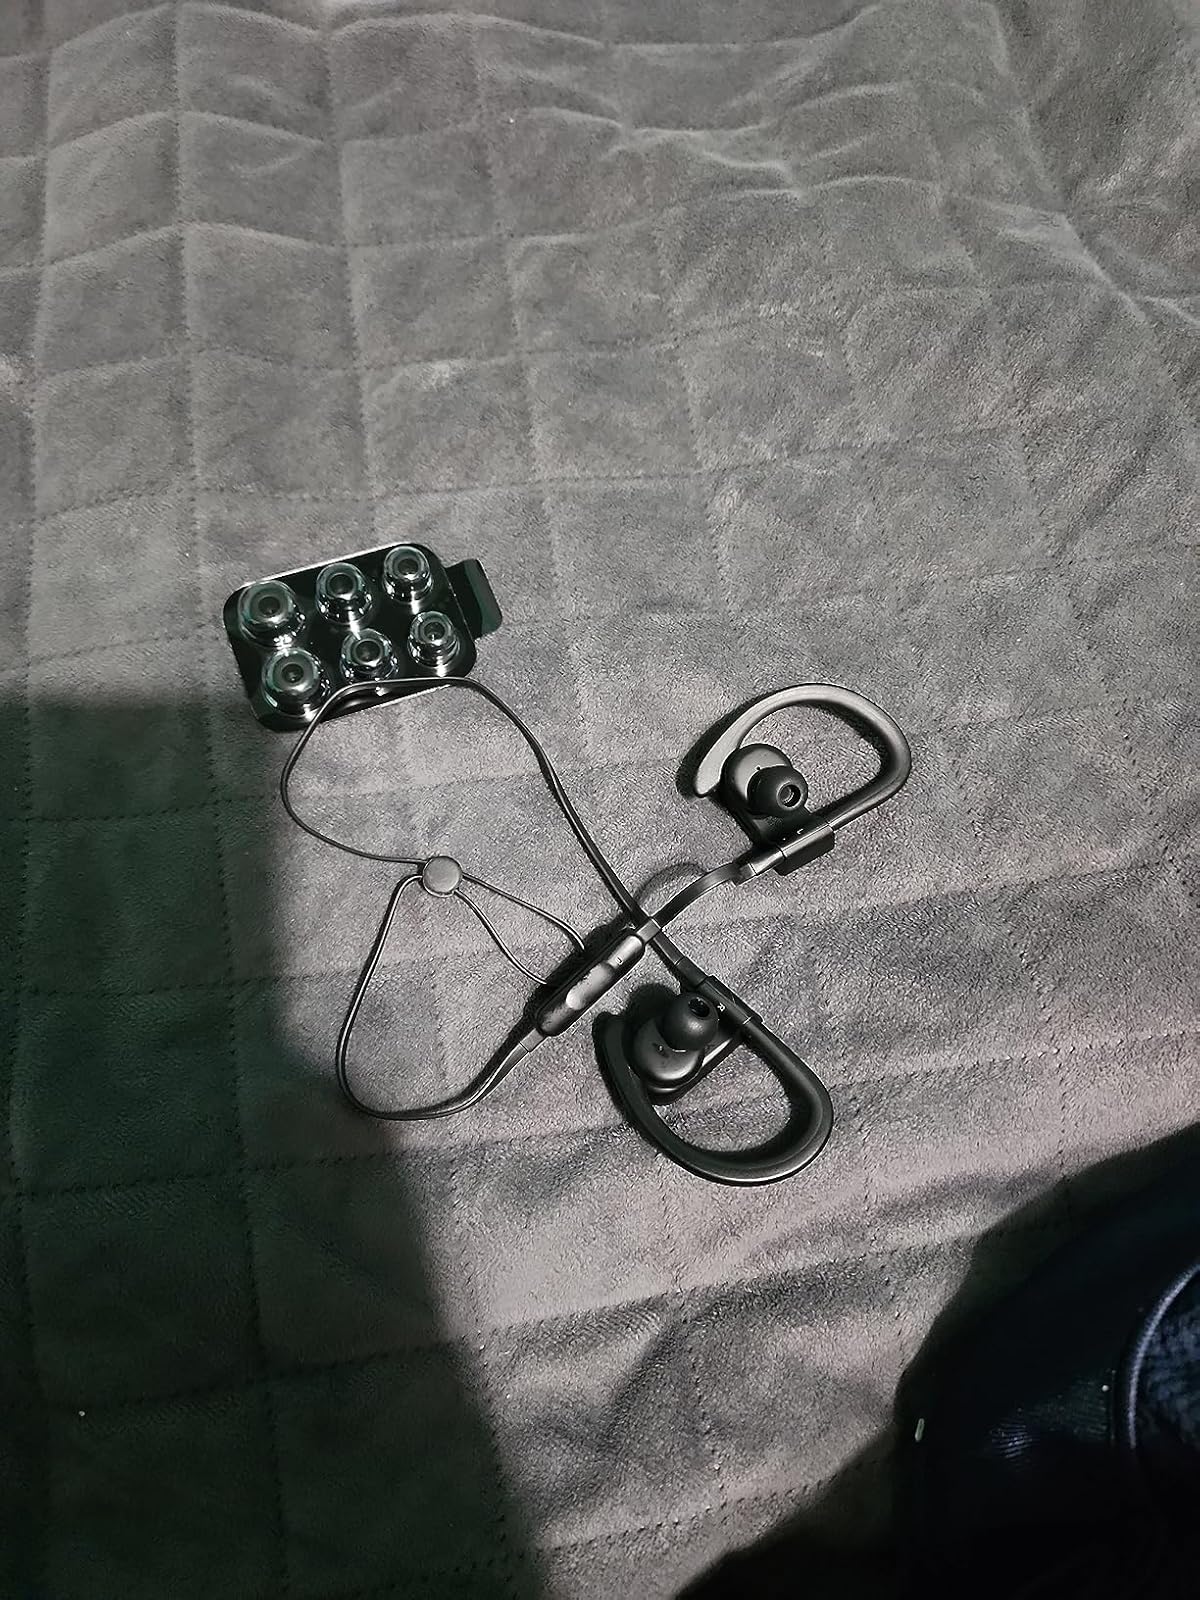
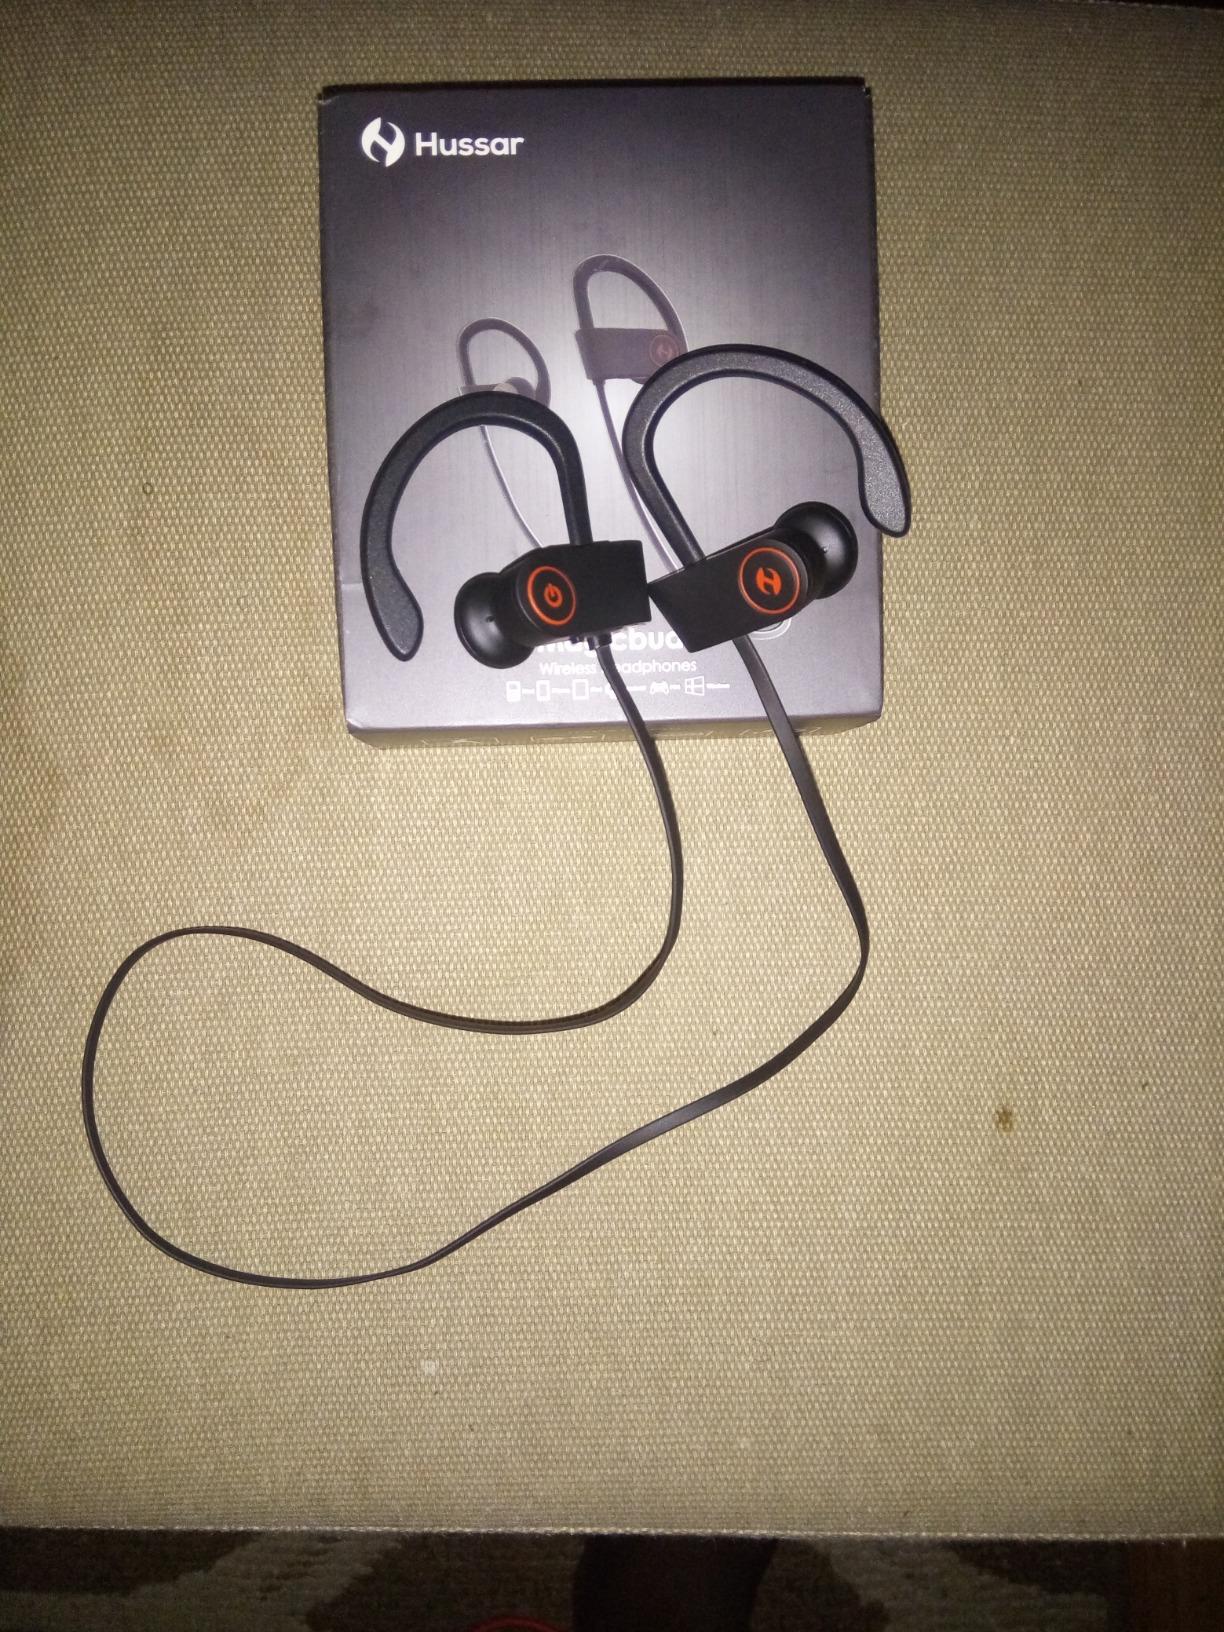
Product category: headphones
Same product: no